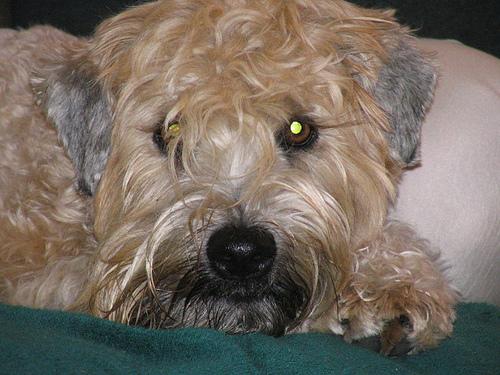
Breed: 235-n000090-soft_coated_wheaten_terrier